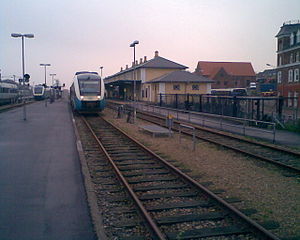
Thybanen / Drift
Spor 2 på Struer Station med tog mod Thisted
Struer Banegård, Danmark
Thybanen er jernbanen Thisted–Struer. Banen blev indviet i 1882. Den er enkeltsporet, 73,6 km lang og har en strækningshastighed på 75 km/t. Fra januar 2003 er strækningen blevet betjent af Arriva. Indtil den 14. december 2019, var der også DSB-lyntog til/fra København H og Kastrup. Banen gennemskærer et flot og varieret landskab med udsigt til Limfjorden flere steder. Banen går over Oddesundbroen.